Plum Book

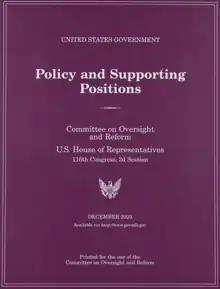
116th Congress, 2d Session, December 2020

United States Government Policy and Supporting Positions (more commonly referred to as the Plum Book) is a book that lists positions in the United States government that are subject to political appointment. It lists around 8,000 federal civil service leadership and support positions in the legislative and executive branches of the federal government that may be subject to noncompetitive appointment nationwide. It is a publication of the United States Senate's Committee on Governmental Affairs and the House of Representatives' Committee on Government Reform. A new edition is published every four years, just after each presidential election. All tenured positions commissioned by the president are published, including all officers of the United States, their immediate subordinates, policy executives and advisors, and aides who report to these officials. Some positions are kept secret and not published due to being classified via executive privilege.